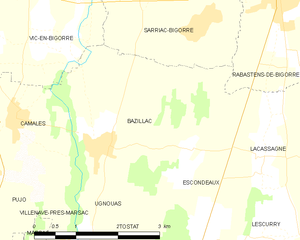
Bazillac est une commune française située dans le département des Hautes-Pyrénées, en région Occitanie.